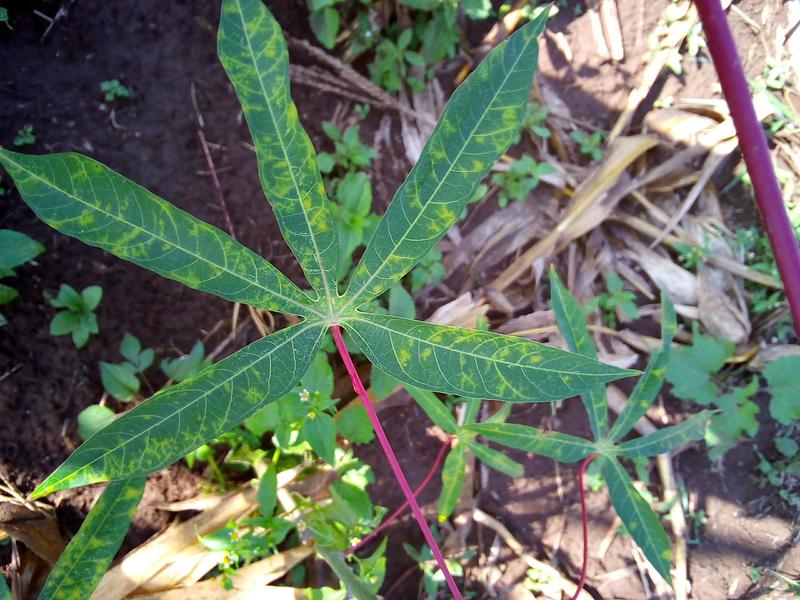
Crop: cassava
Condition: brown_streak_disease